Roger De Vlaeminck

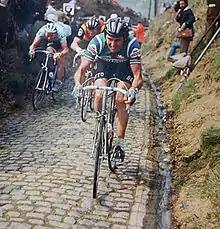
A cyclist riding on a cobbled road

De Vlaeminck turned professional at the start of the 1969 season with Flandria-Declerck and won the Omloop "Het Volk" in his first race. De Vlaeminck's career ran parallel with Eddy Merckx and he battled for ascendancy with Merckx throughout his career. De Vlaeminck rode Paris–Roubaix on 14 occasions, winning four times (1972, 1974, 1975, 1977), finished second four times, third once, fifth once, sixth once, seventh twice and abandoned only in 1980. His skills as a cyclo-cross rider made him an expert on the cobbles of northern France which the race crosses. De Vlaeminck used the early season Italian stage race Tirreno–Adriatico as training for the spring classics. He dominated the race between 1972 and 1977, winning every edition and taking 15 stages. His six victories are the most of all time and no other rider has won the race more than twice.